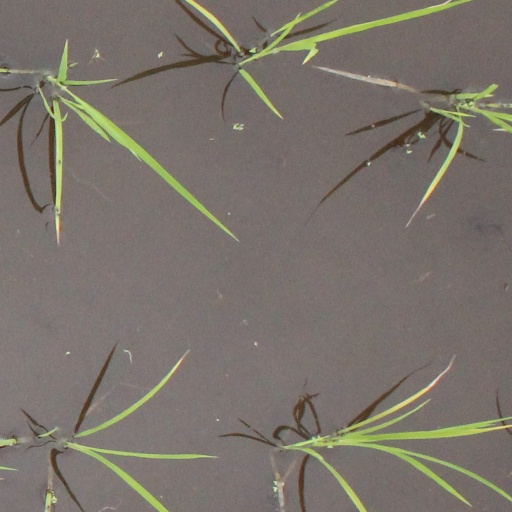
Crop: rice